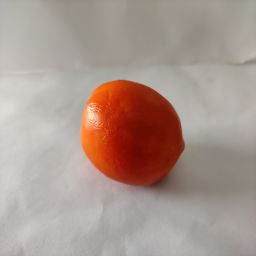
Crop: Tomato
Quality: Ripe